John Lackey

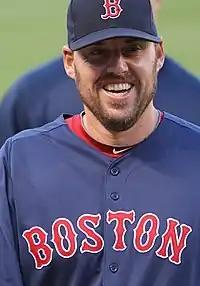
Lackey with the Boston Red Sox in 2011

Lackey went 2–5 with an 8.01 ERA in his first seven starts, and in May, he was placed on the disabled list with an elbow strain in his throwing arm. Lackey returned shortly, recording an ERA over 5.00 in every month but one. In 28 starts, Lackey finished the season 12–12 with a 6.41 ERA and 1.62 WHIP, both career worsts. The 114 earned runs he allowed were the most in the American League, and his ERA was the highest in Red Sox history for a starter with at least 150 innings pitched. In the end of the 2011 season, Lackey and two more starting pitchers (Josh Beckett and Jon Lester, allegedly) were in the center of a controversy that told that the three (and sometimes more) drank beers and ate fried chicken in the clubhouse during games in which they were not pitching.